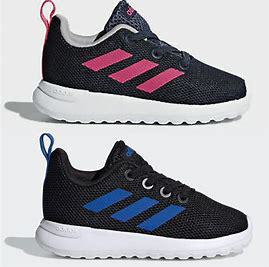
Brand: Adidas
Model: Lite Racer